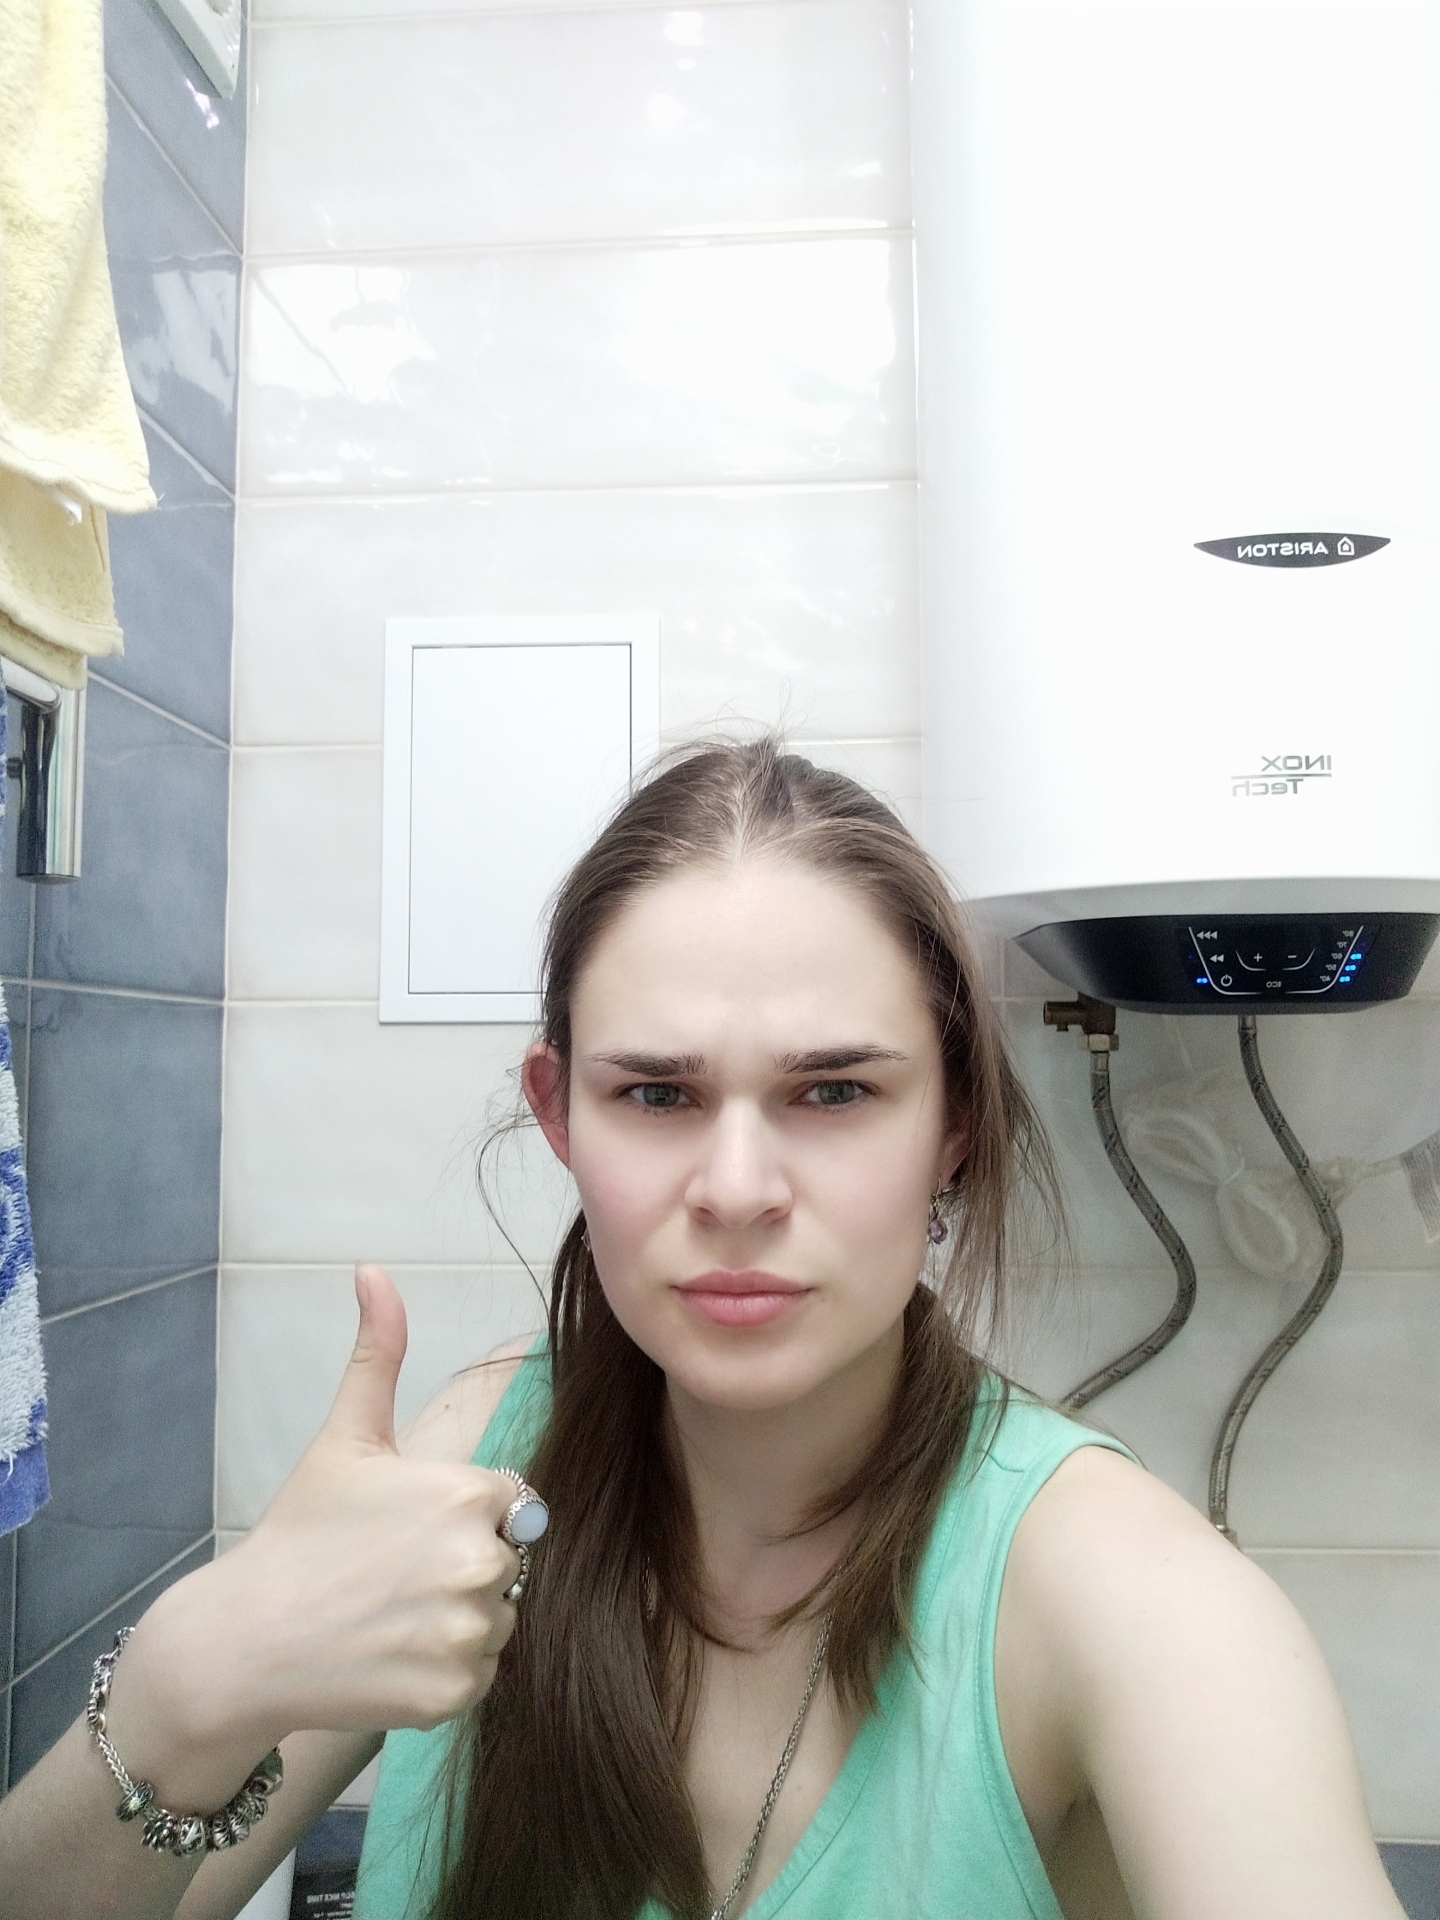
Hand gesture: like